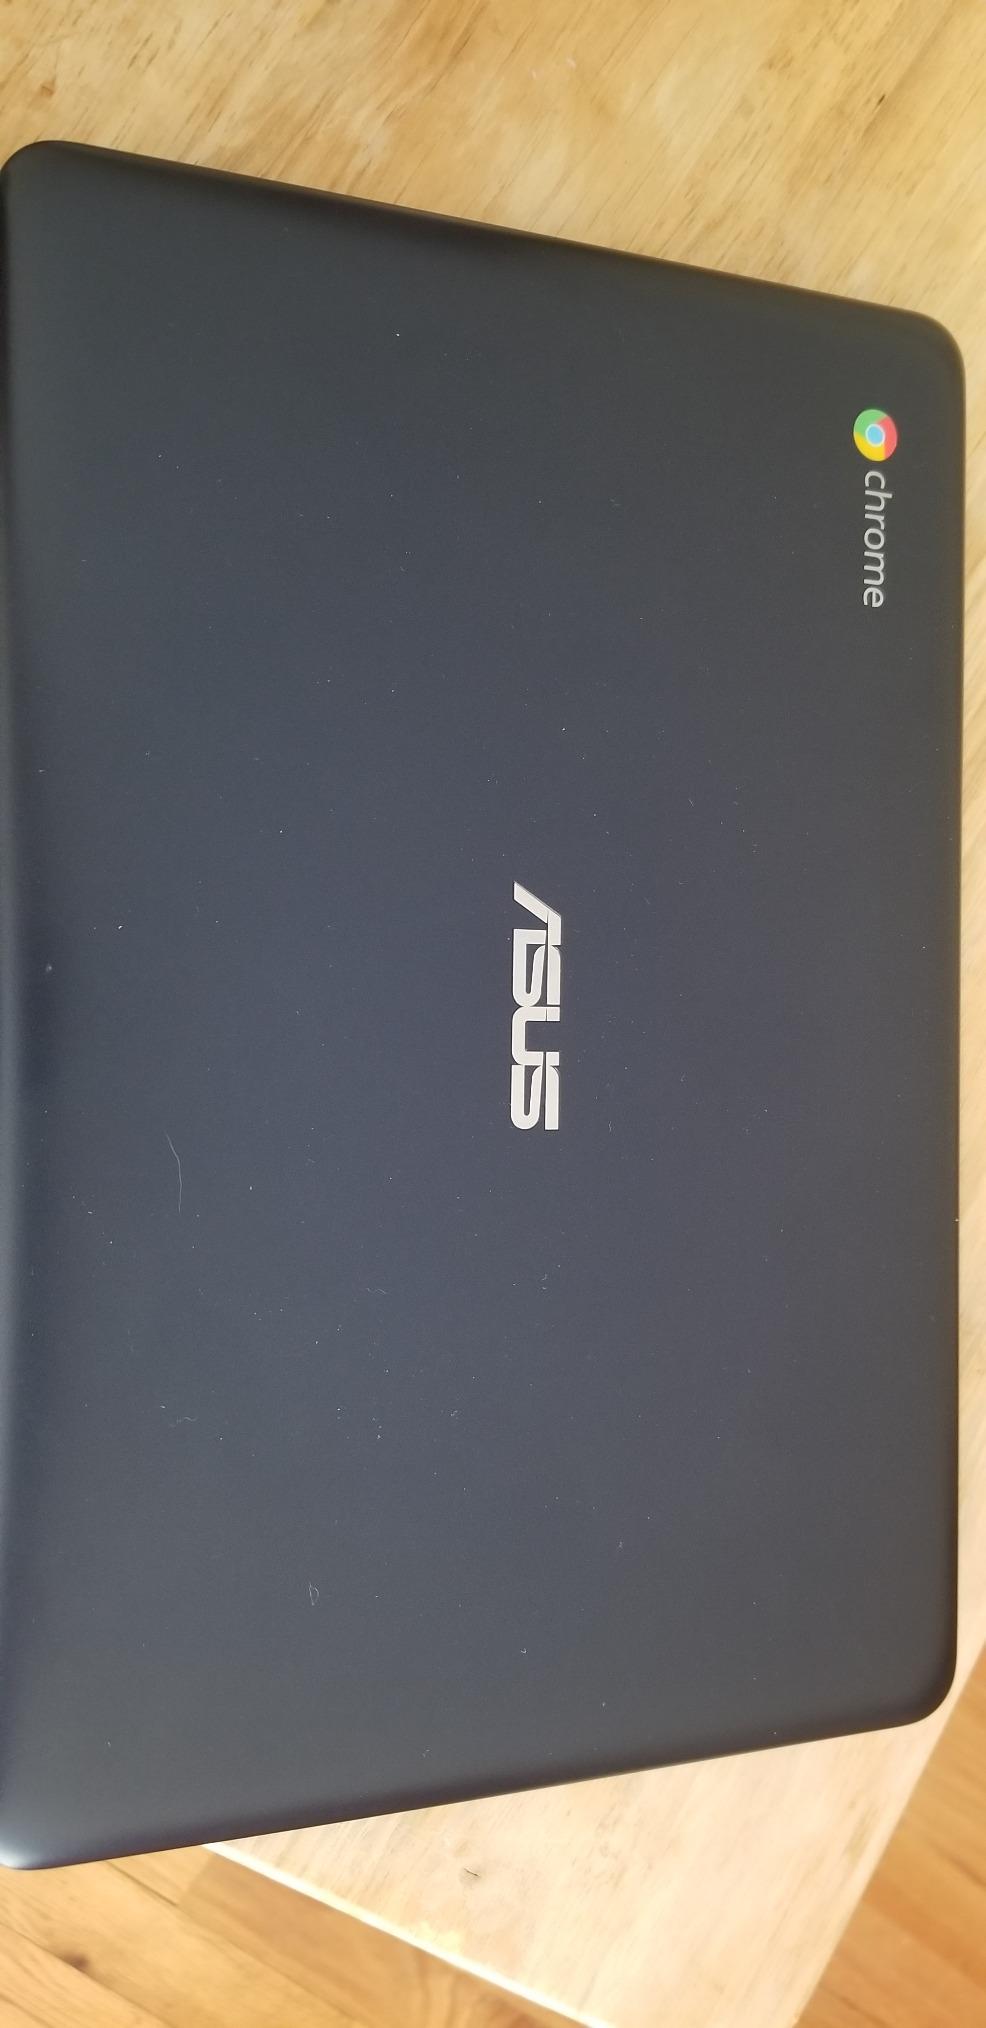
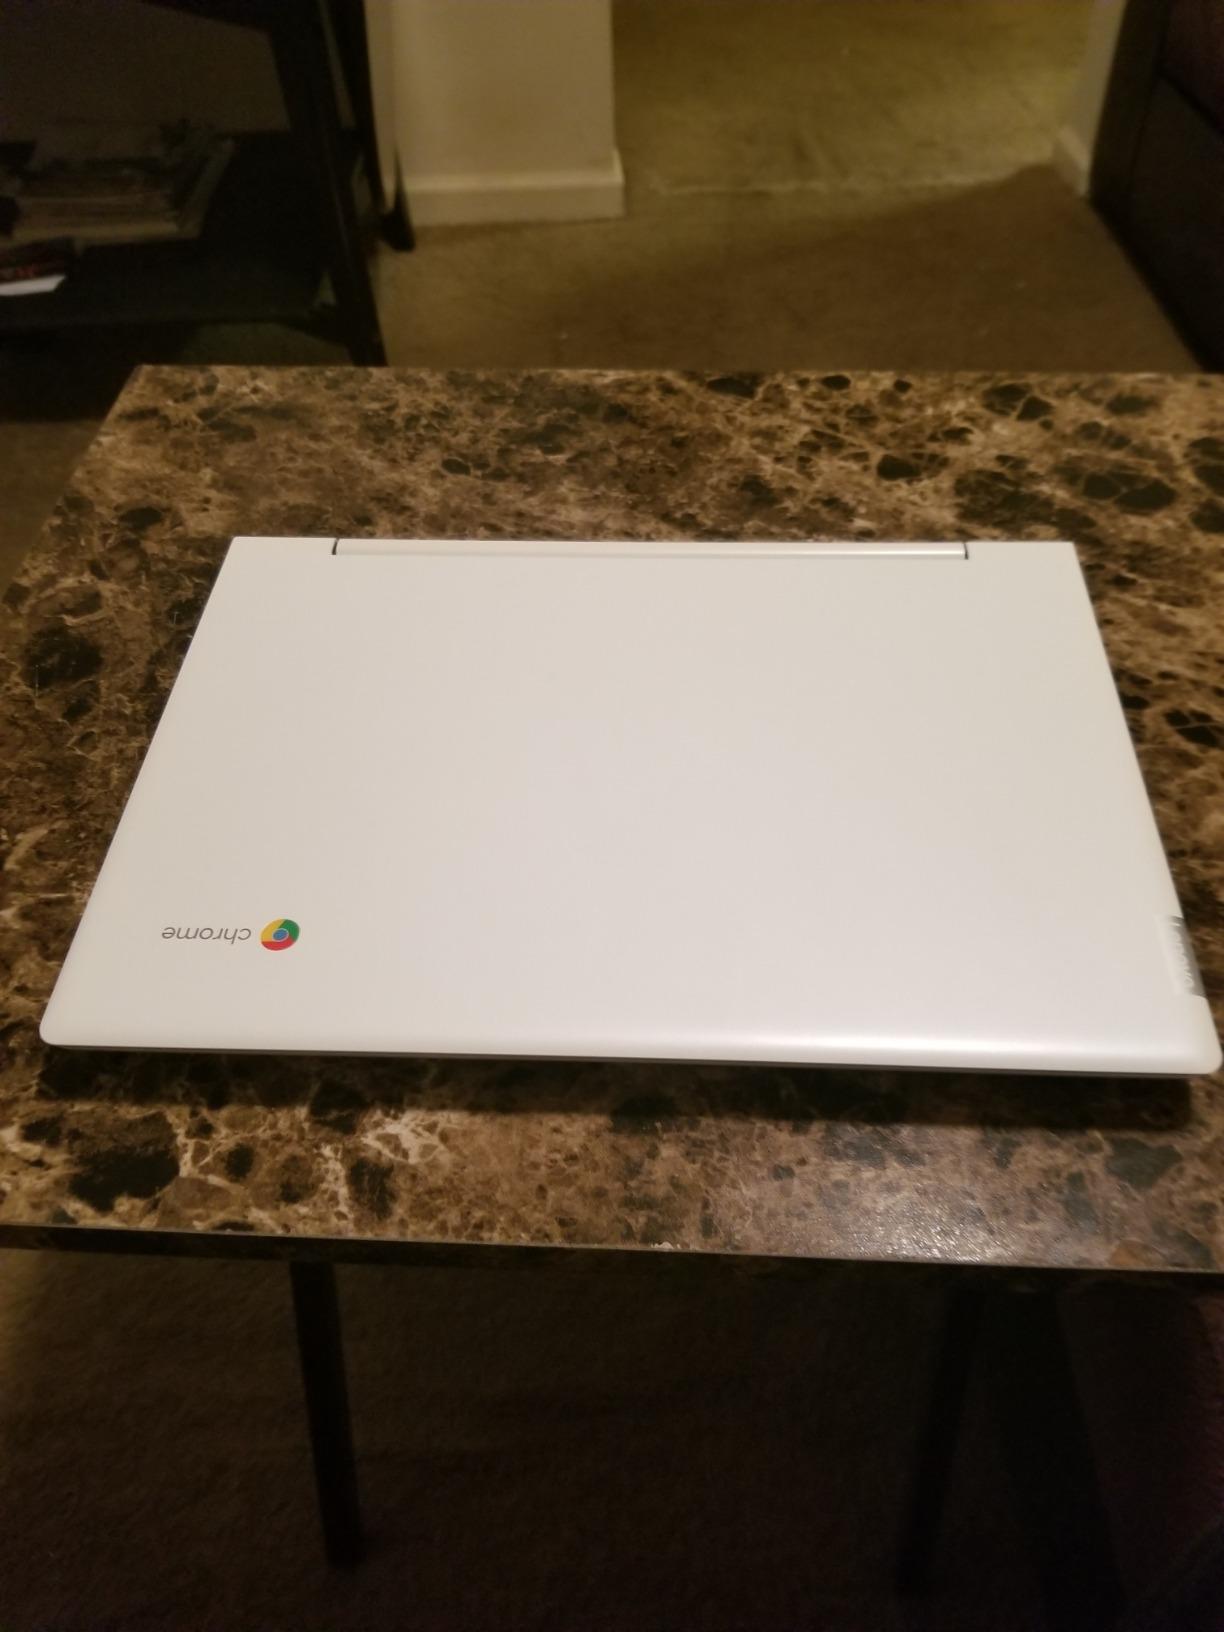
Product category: laptop
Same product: no